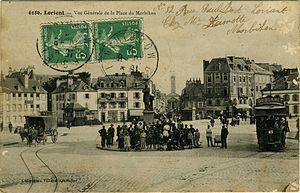
La place du Morbihan à Lorient dans le département du Morbihan, France. 1908.
Lorient [lɔʁjɑ̃] est une commune française située dans le département du Morbihan, en région Bretagne. Cité portuaire active et arsenal maritime au fond de la rade de Lorient, la ville est au cœur de l'unité urbaine de Lorient qui est la plus importante du département et se classe au troisième rang en région Bretagne.
Le réseau de tramway de Lorient est un ancien réseau de tramway urbain desservant la ville de Lorient, dans le Morbihan, et suburbain, grâce à deux branches s'étendant vers Guidel à l'ouest et Hennebont à l'est. Il a fonctionné de 1901 à 1937.